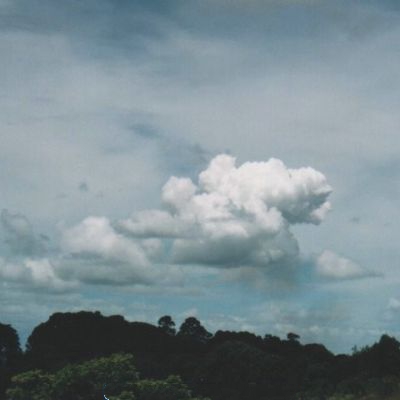
Cloud type: Cirrostratus (Cs)